Liberty Street (Manhattan)

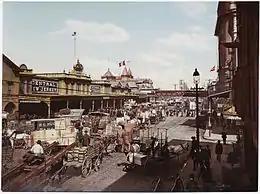
Central Railroad of New Jersey's Liberty Street Ferry Terminal in New York City,

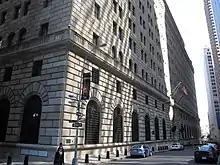
The Federal Reserve Bank of New York Building at 33 Liberty Street

Liberty Street is a street in New York City that stretches east-west from the middle of Lower Manhattan almost to the East River. It borders such sites as 28 Liberty Street, the Federal Reserve Bank of New York Building, Liberty Tower, the Chamber of Commerce Building 140 Broadway, One Liberty Plaza, Liberty Plaza Park, the World Trade Center, Brookfield Place, Gateway Plaza, Liberty Park, and the North Cove Marina. A FDNY Firehouse, Engine Company 10 and Ladder Company 10, is located at 124 Liberty Street, directly across from the World Trade Center.